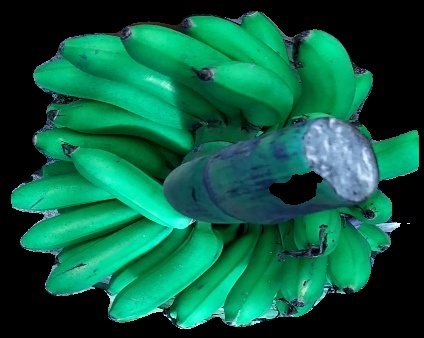
Variety: rasbale
Grade: grade1